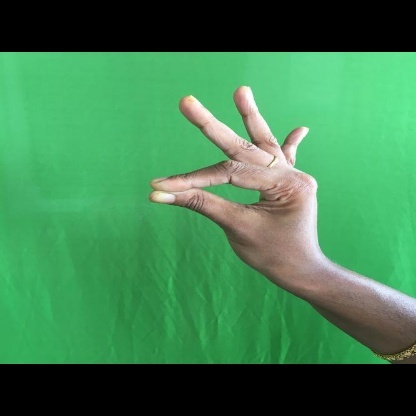
Mudra: Hamsasyam